Veliko Lipje

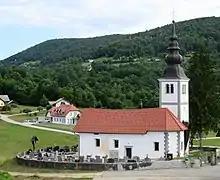
Saint Martin's Church

The local church is dedicated to Saint Martin and belongs to the Parish of Hinje. It is a 14th-century building that was restyled in the Baroque in the second half of the 17th century.